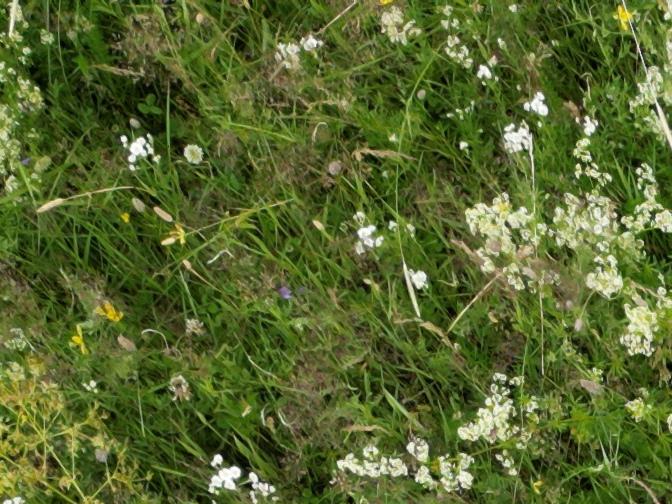
Flowers visible: yarrow flowers, yarrow flowers, yarrow flowers, yarrow flowers, yarrow flowers, yarrow flowers, yarrow flowers, yarrow flowers, yarrow flowers, yarrow flowers